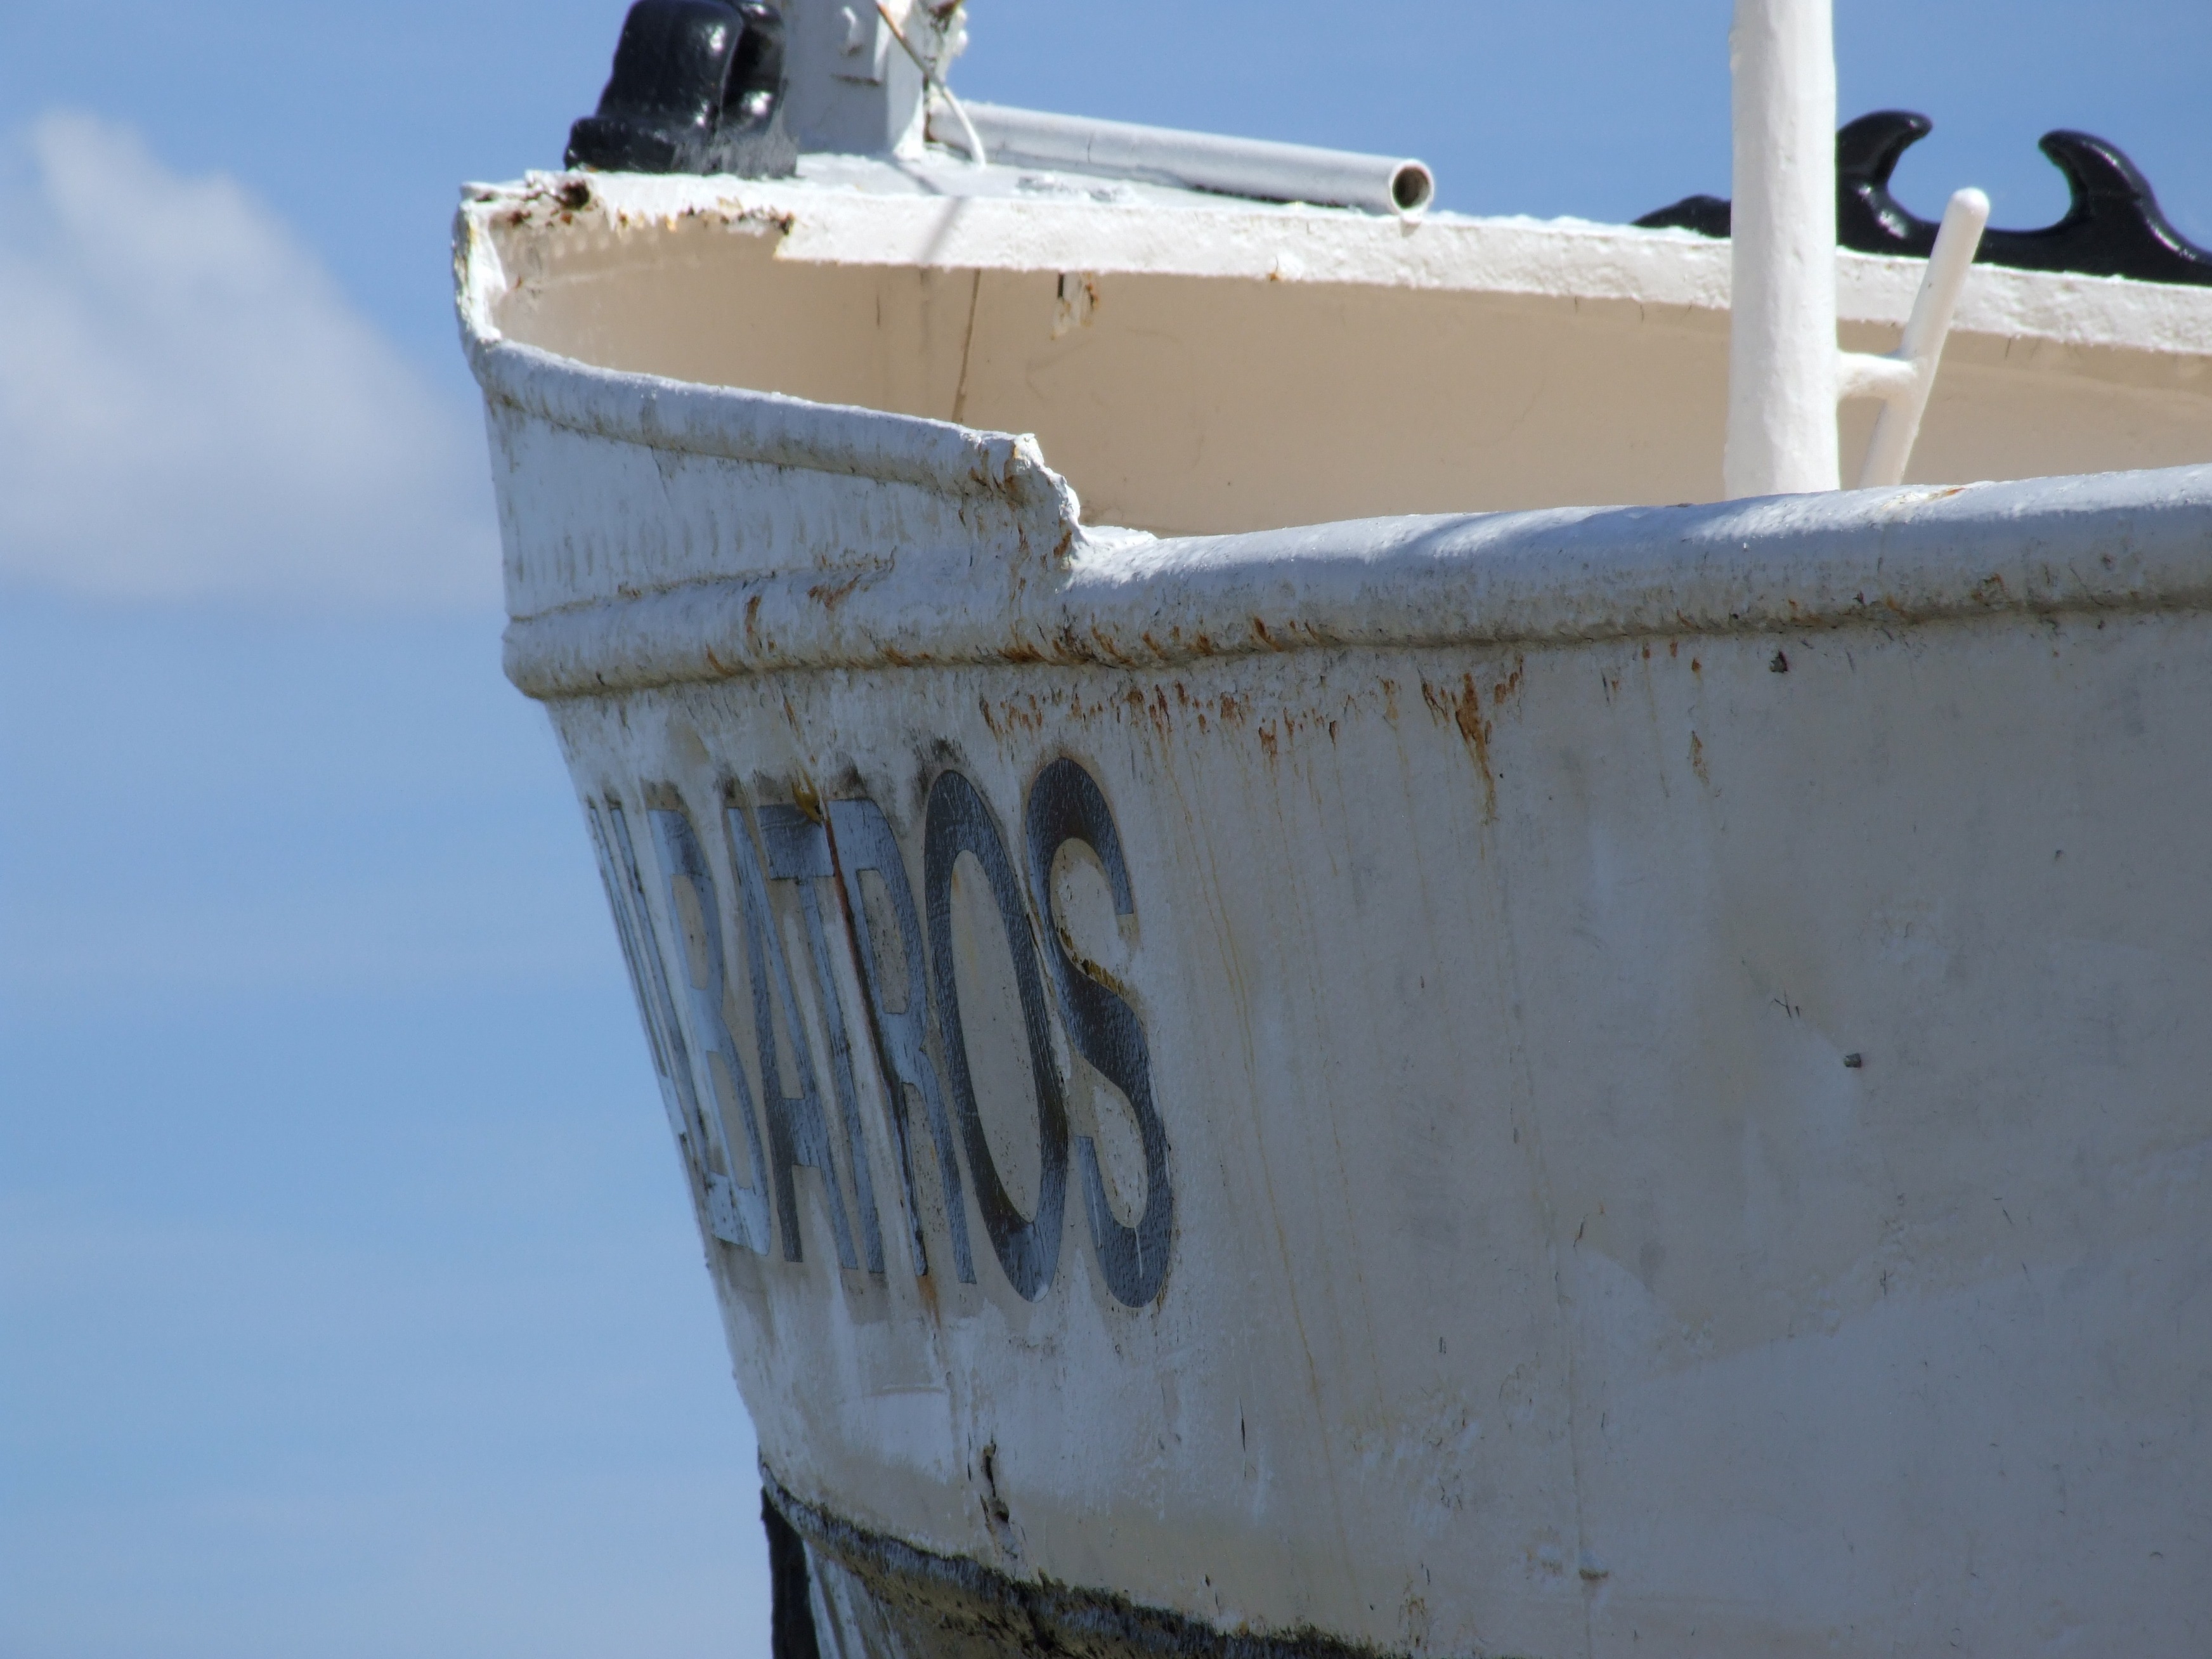
sea, coast, water, boat, lake, ship, vehicle, bug, port, germany, watercraft, baltic sea, museum ship albatros